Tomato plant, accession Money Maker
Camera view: tilt-top (135 deg); turntable rotation: 120 degrees
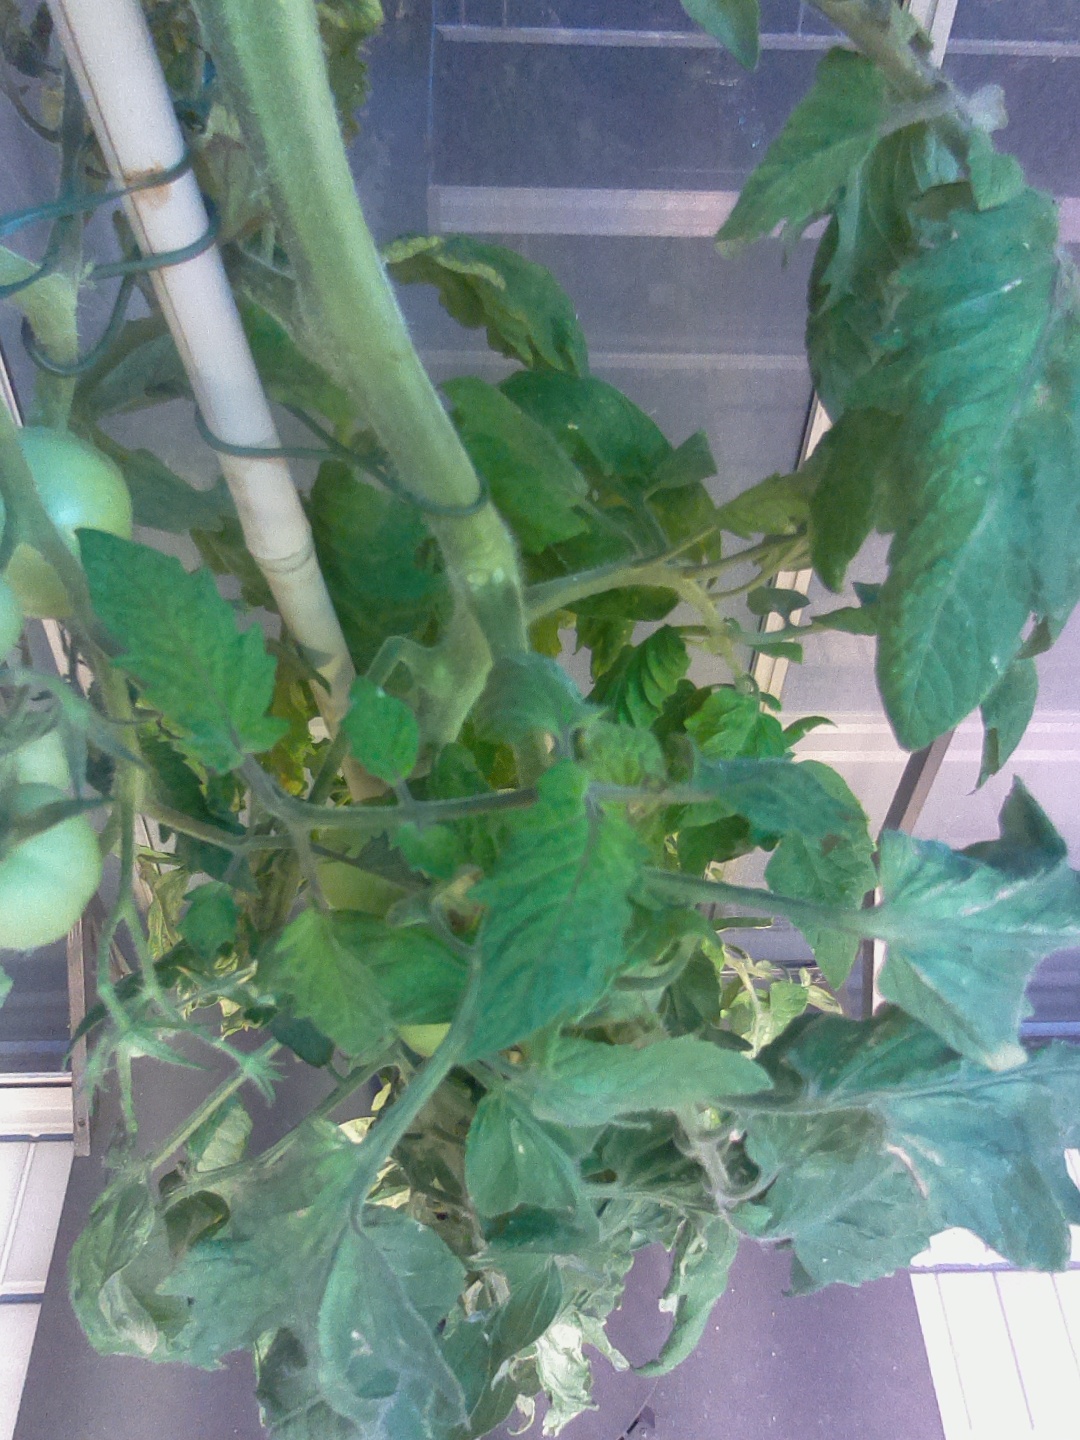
BBCH growth stage 77: 70%-80% of final fruit size